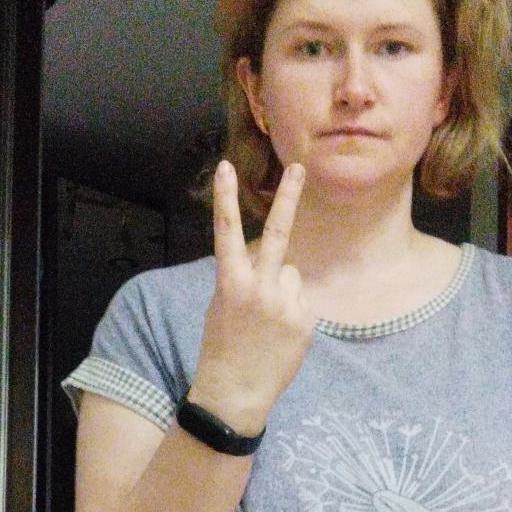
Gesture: peace_inverted